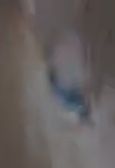
Face region: eyes (orbital_tightening_and_eye_area)
Pain indicator: obviously_present